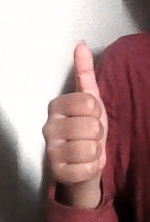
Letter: aleff